Mary Anne Baikie

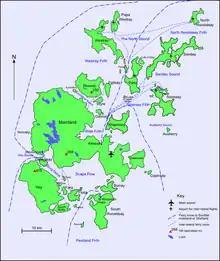
Orkney Map showing transport routes (modern)

In December 1911, Baikie convened another public meeting (including a social soirée) where she explained the Conciliation Bill and suffragist position, reported as "a brilliant speech, characterised by a sweet spirit of reasonableness, which was as convincing as it was enjoyable."